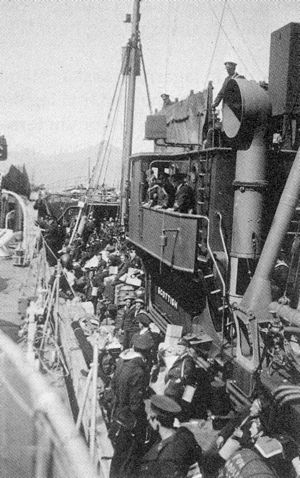
Psilanderaffæren / Beslaglæggelsen / Torsdag den 20. juni / Klokken 09.20
Besætningen på HMS Remus er gået om bord på drifteren Scottish for videre transport til tankeren Castor.
Psilanderaffæren var en episode, der indtraf i Skálafjørður nær Tórshavn på Færøerne under 2. verdenskrig den 20. juni 1940, hvor de fire svenske destroyere HMS Psilander, HMS Puke, HMS Romulus og HMS Remus blev tilbageholdt af Royal Navy. På dette tidspunkt var Danmark besat af Tyskland og England havde besat Færøerne. Tilbageholdelsen fandt sted, da briterne frygtede, at Tysklands Kriegsmarine ville beslaglægge dem og tage dem i tysk tjeneste, når de forlod Nordsøen.